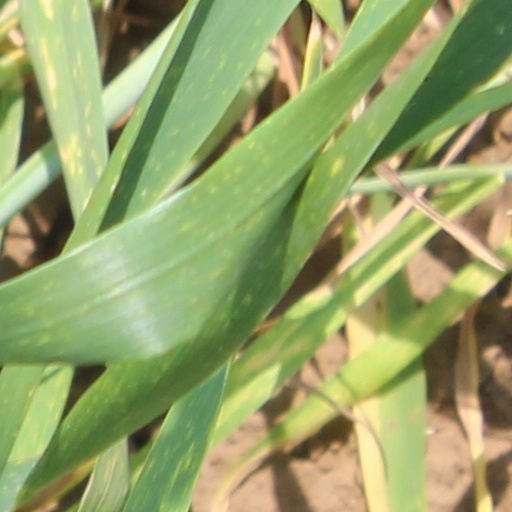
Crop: wheat